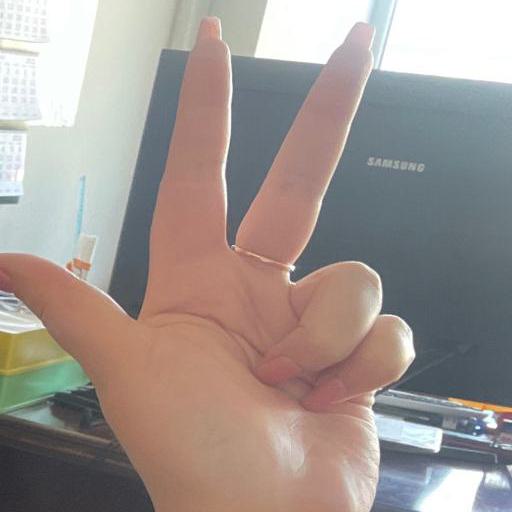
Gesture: three2